Vinka (musician)

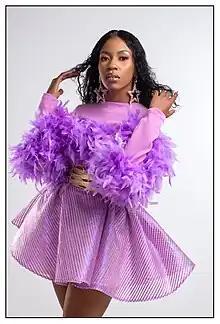
Background information

Nakiyingi Veronica Lugya (born June 28, 1993), professionally known as Vinka, is a Ugandan Musical artist, dancer, singer and songwriter. She is signed under Swangz Avenue and Sony Music entertainment.